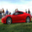
Label: automobile